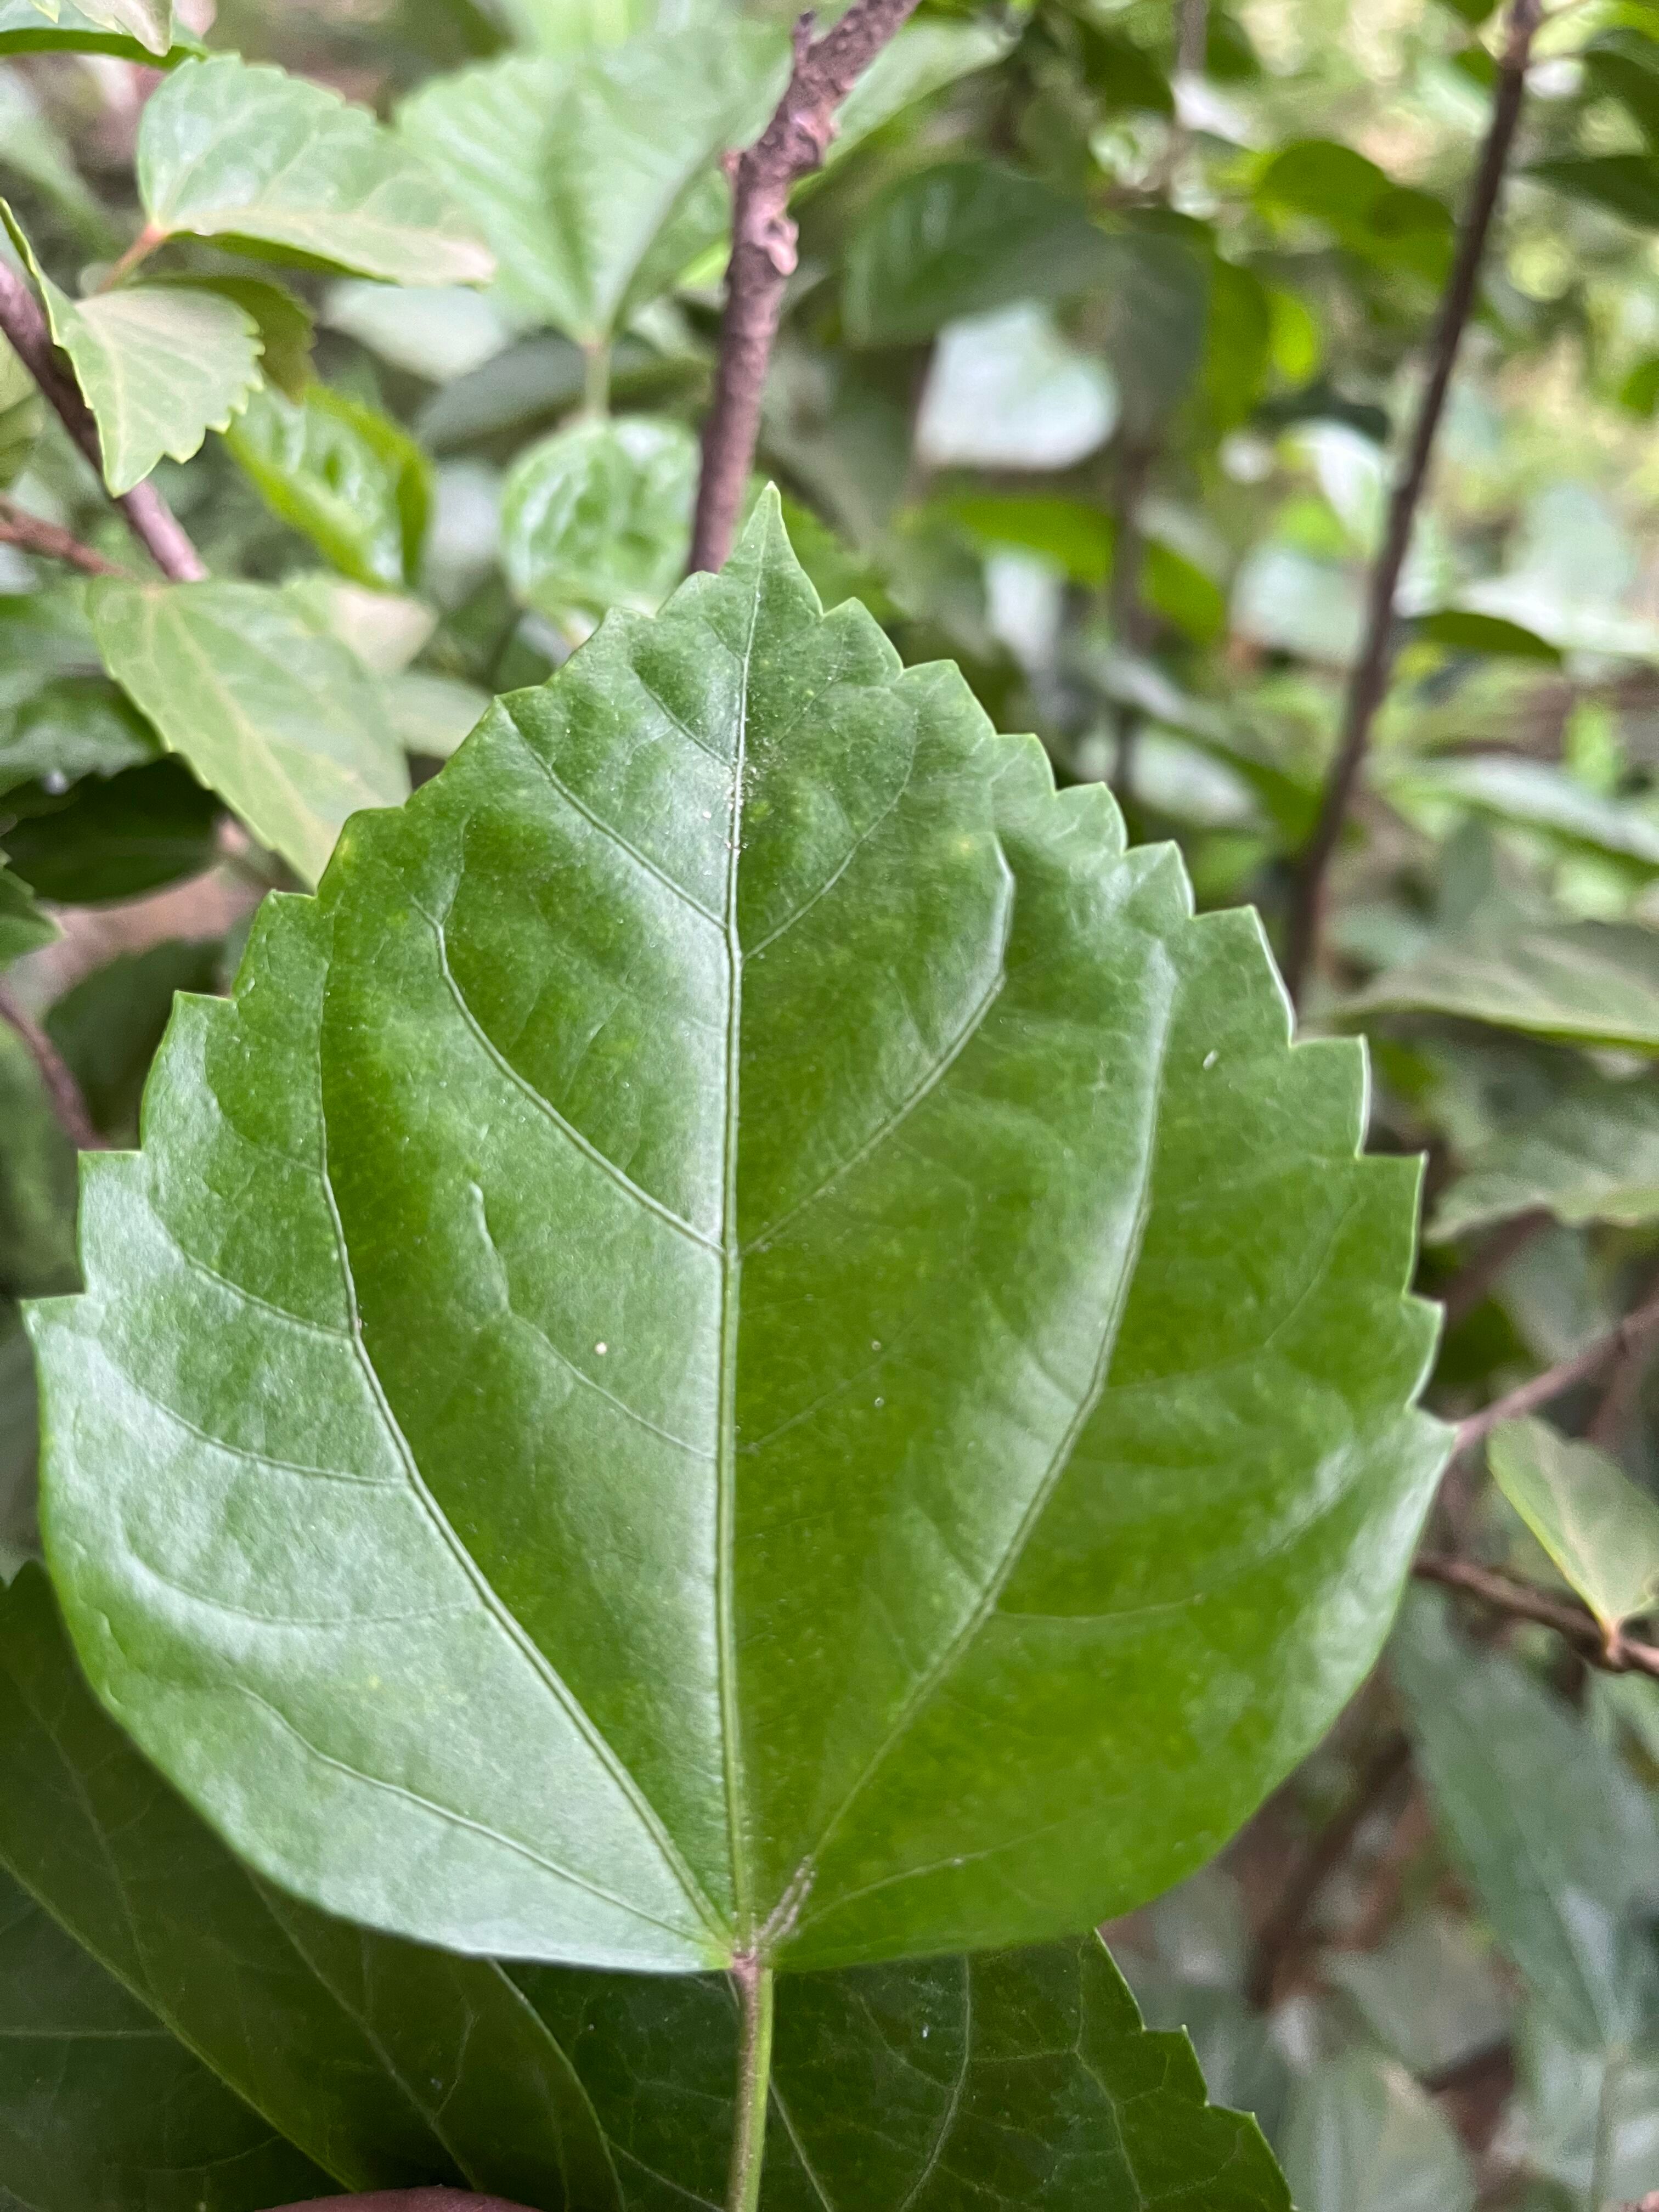
Plant species: hibiscus-rosa-sinensis